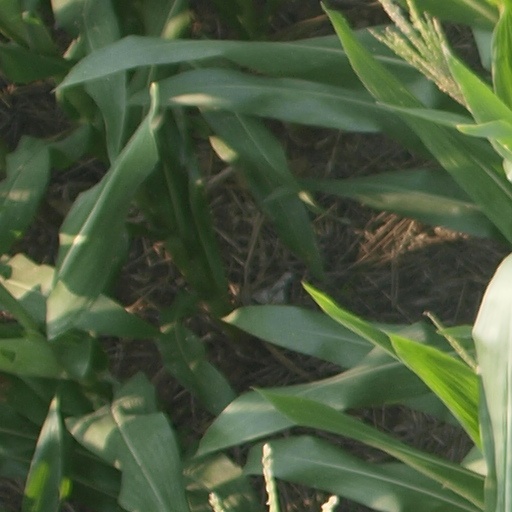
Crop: maize; corn